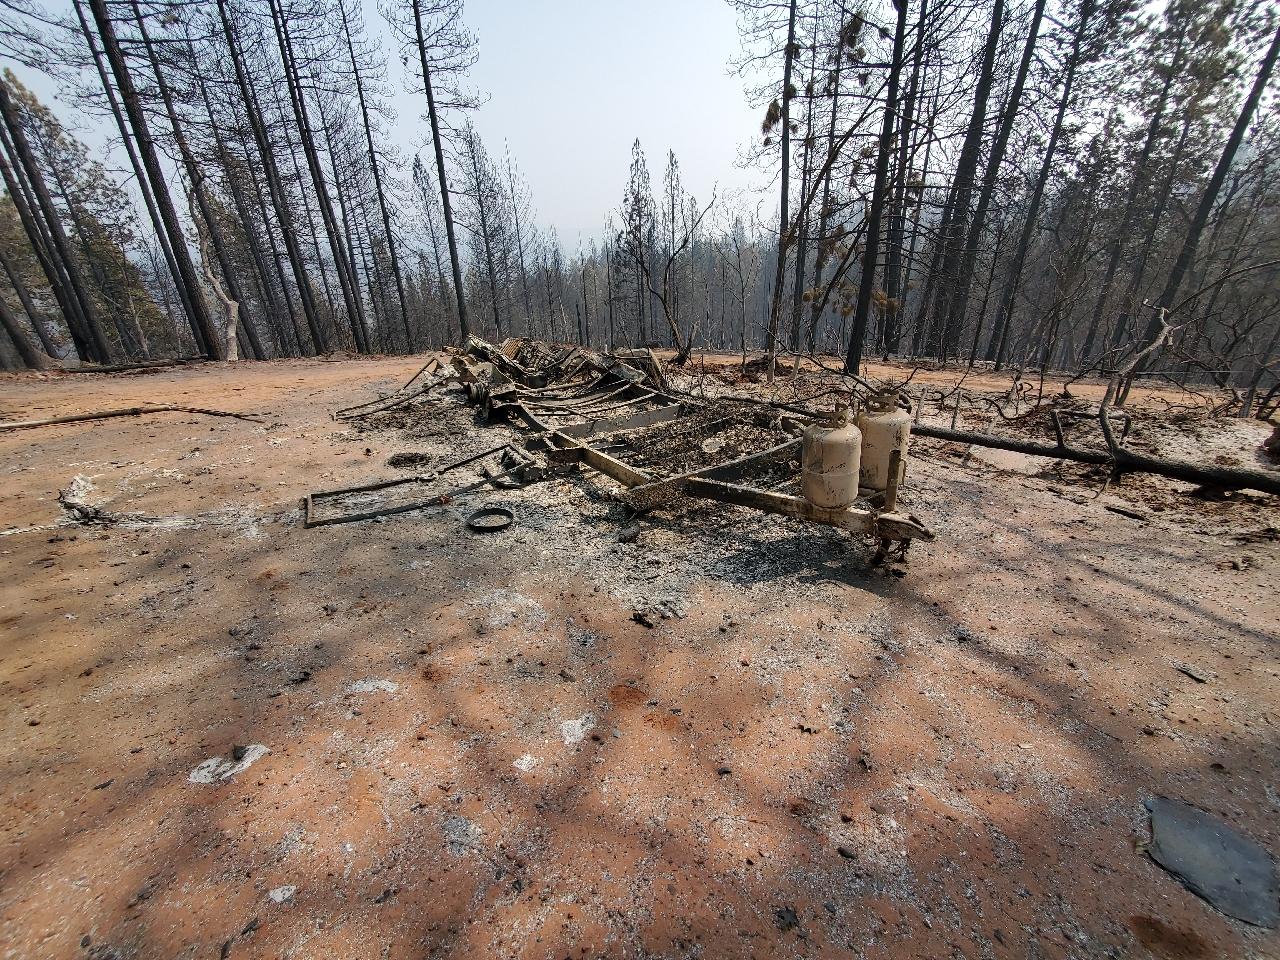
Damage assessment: destroyed